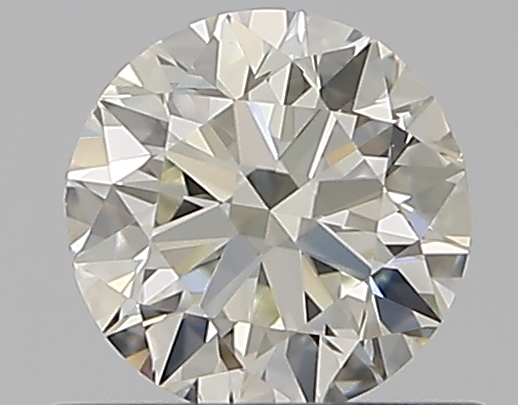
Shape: round
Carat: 0.5
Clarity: VS1
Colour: K
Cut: EX
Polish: EX
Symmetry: VG
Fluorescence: F
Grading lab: GIA
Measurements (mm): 5 x 5.06 x 3.14